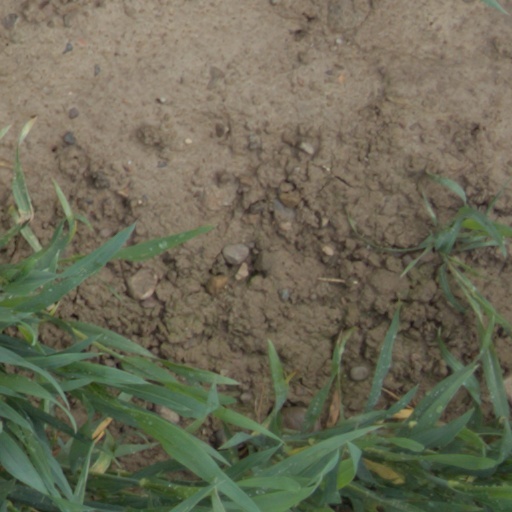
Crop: wheat